Arianna in Nasso (Porpora)

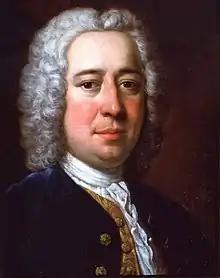
Nicola Antonio Porpora

Arianna in Nasso is a 1733 opera by Nicola Porpora to a libretto by Paolo Rolli, chief conductor of the Opera of the Nobility.